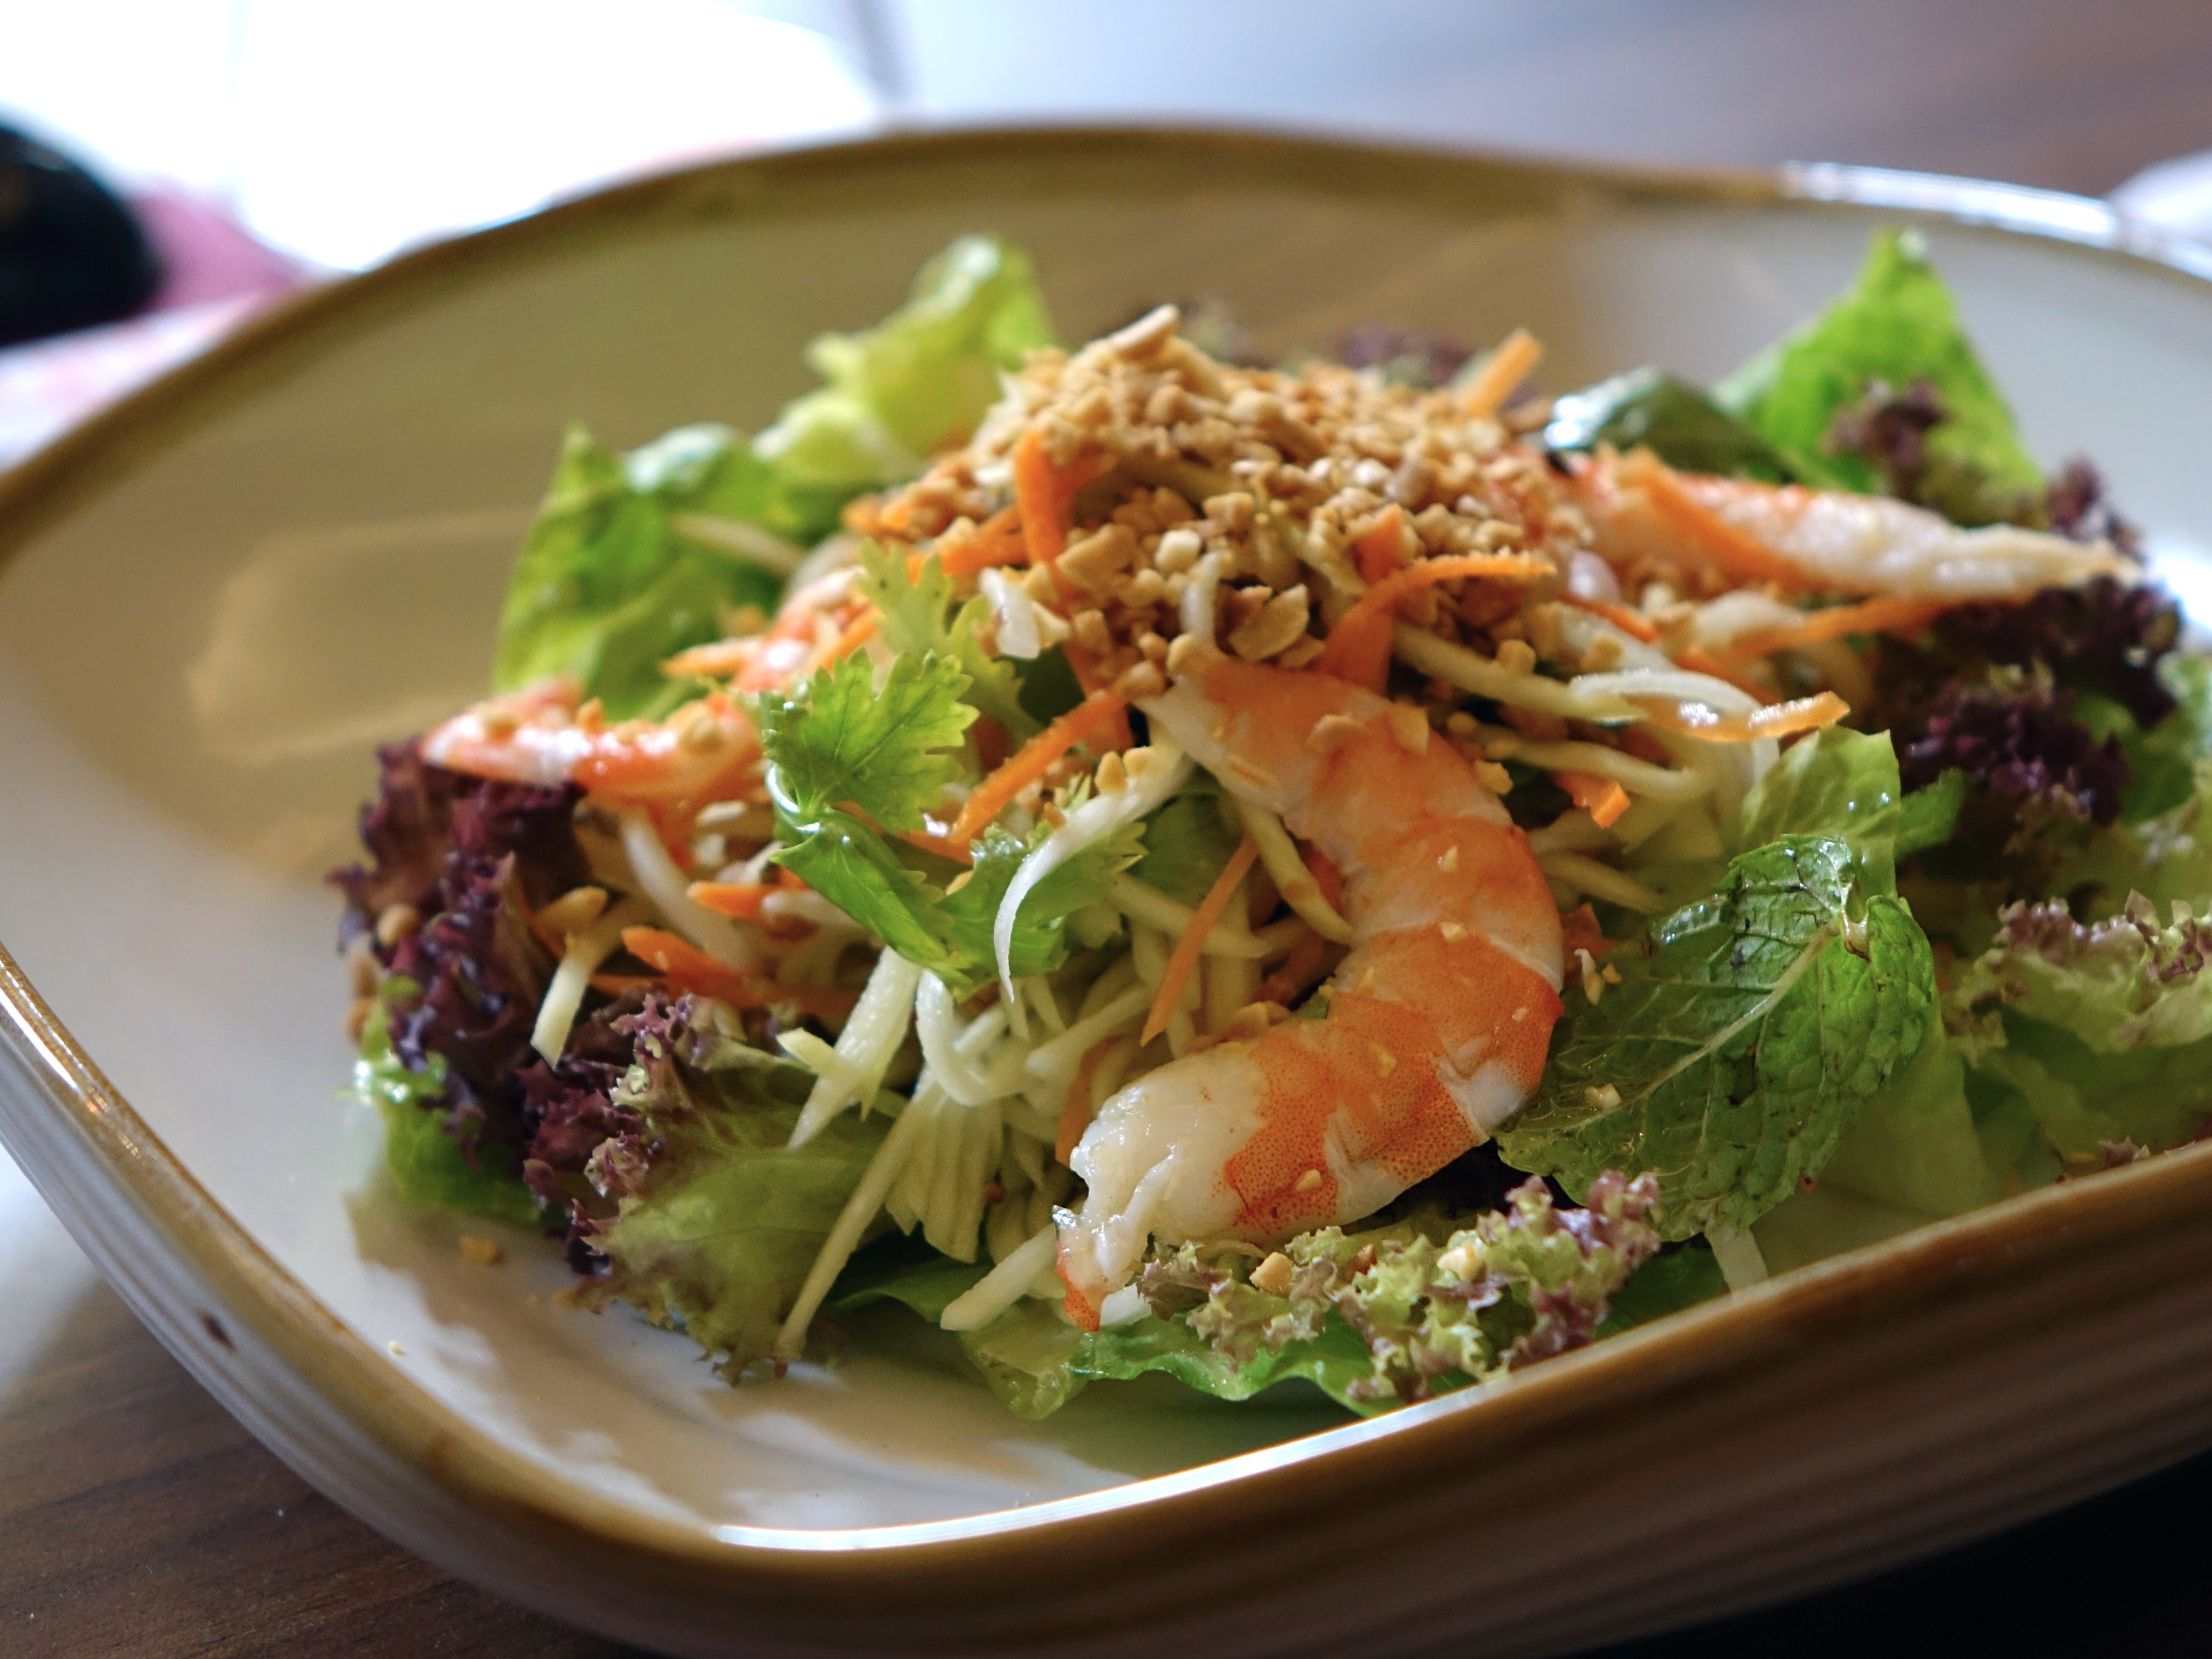
dish, meal, food, salad, green, produce, vegetable, seafood, fish, healthy, meat, lunch, cuisine, asian food, vietnamese, vegetables, peanut, papaya, prawn, pad thai, thai food, caesar salad, southeast asian food, larb